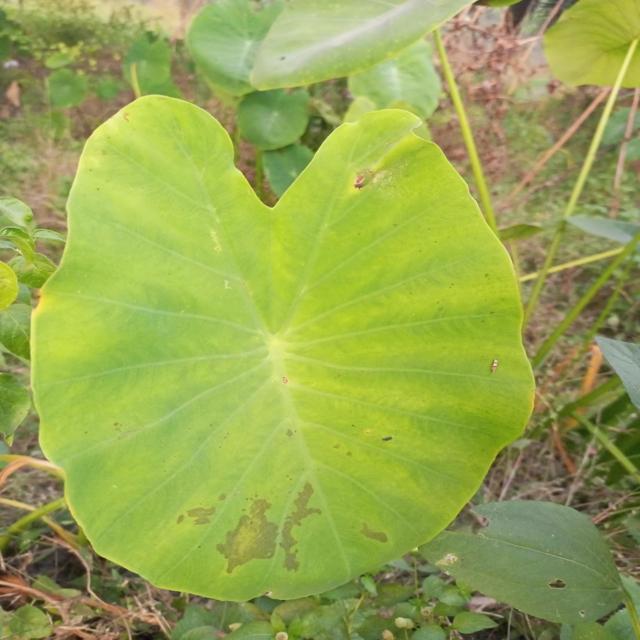
Label: Early_Blight